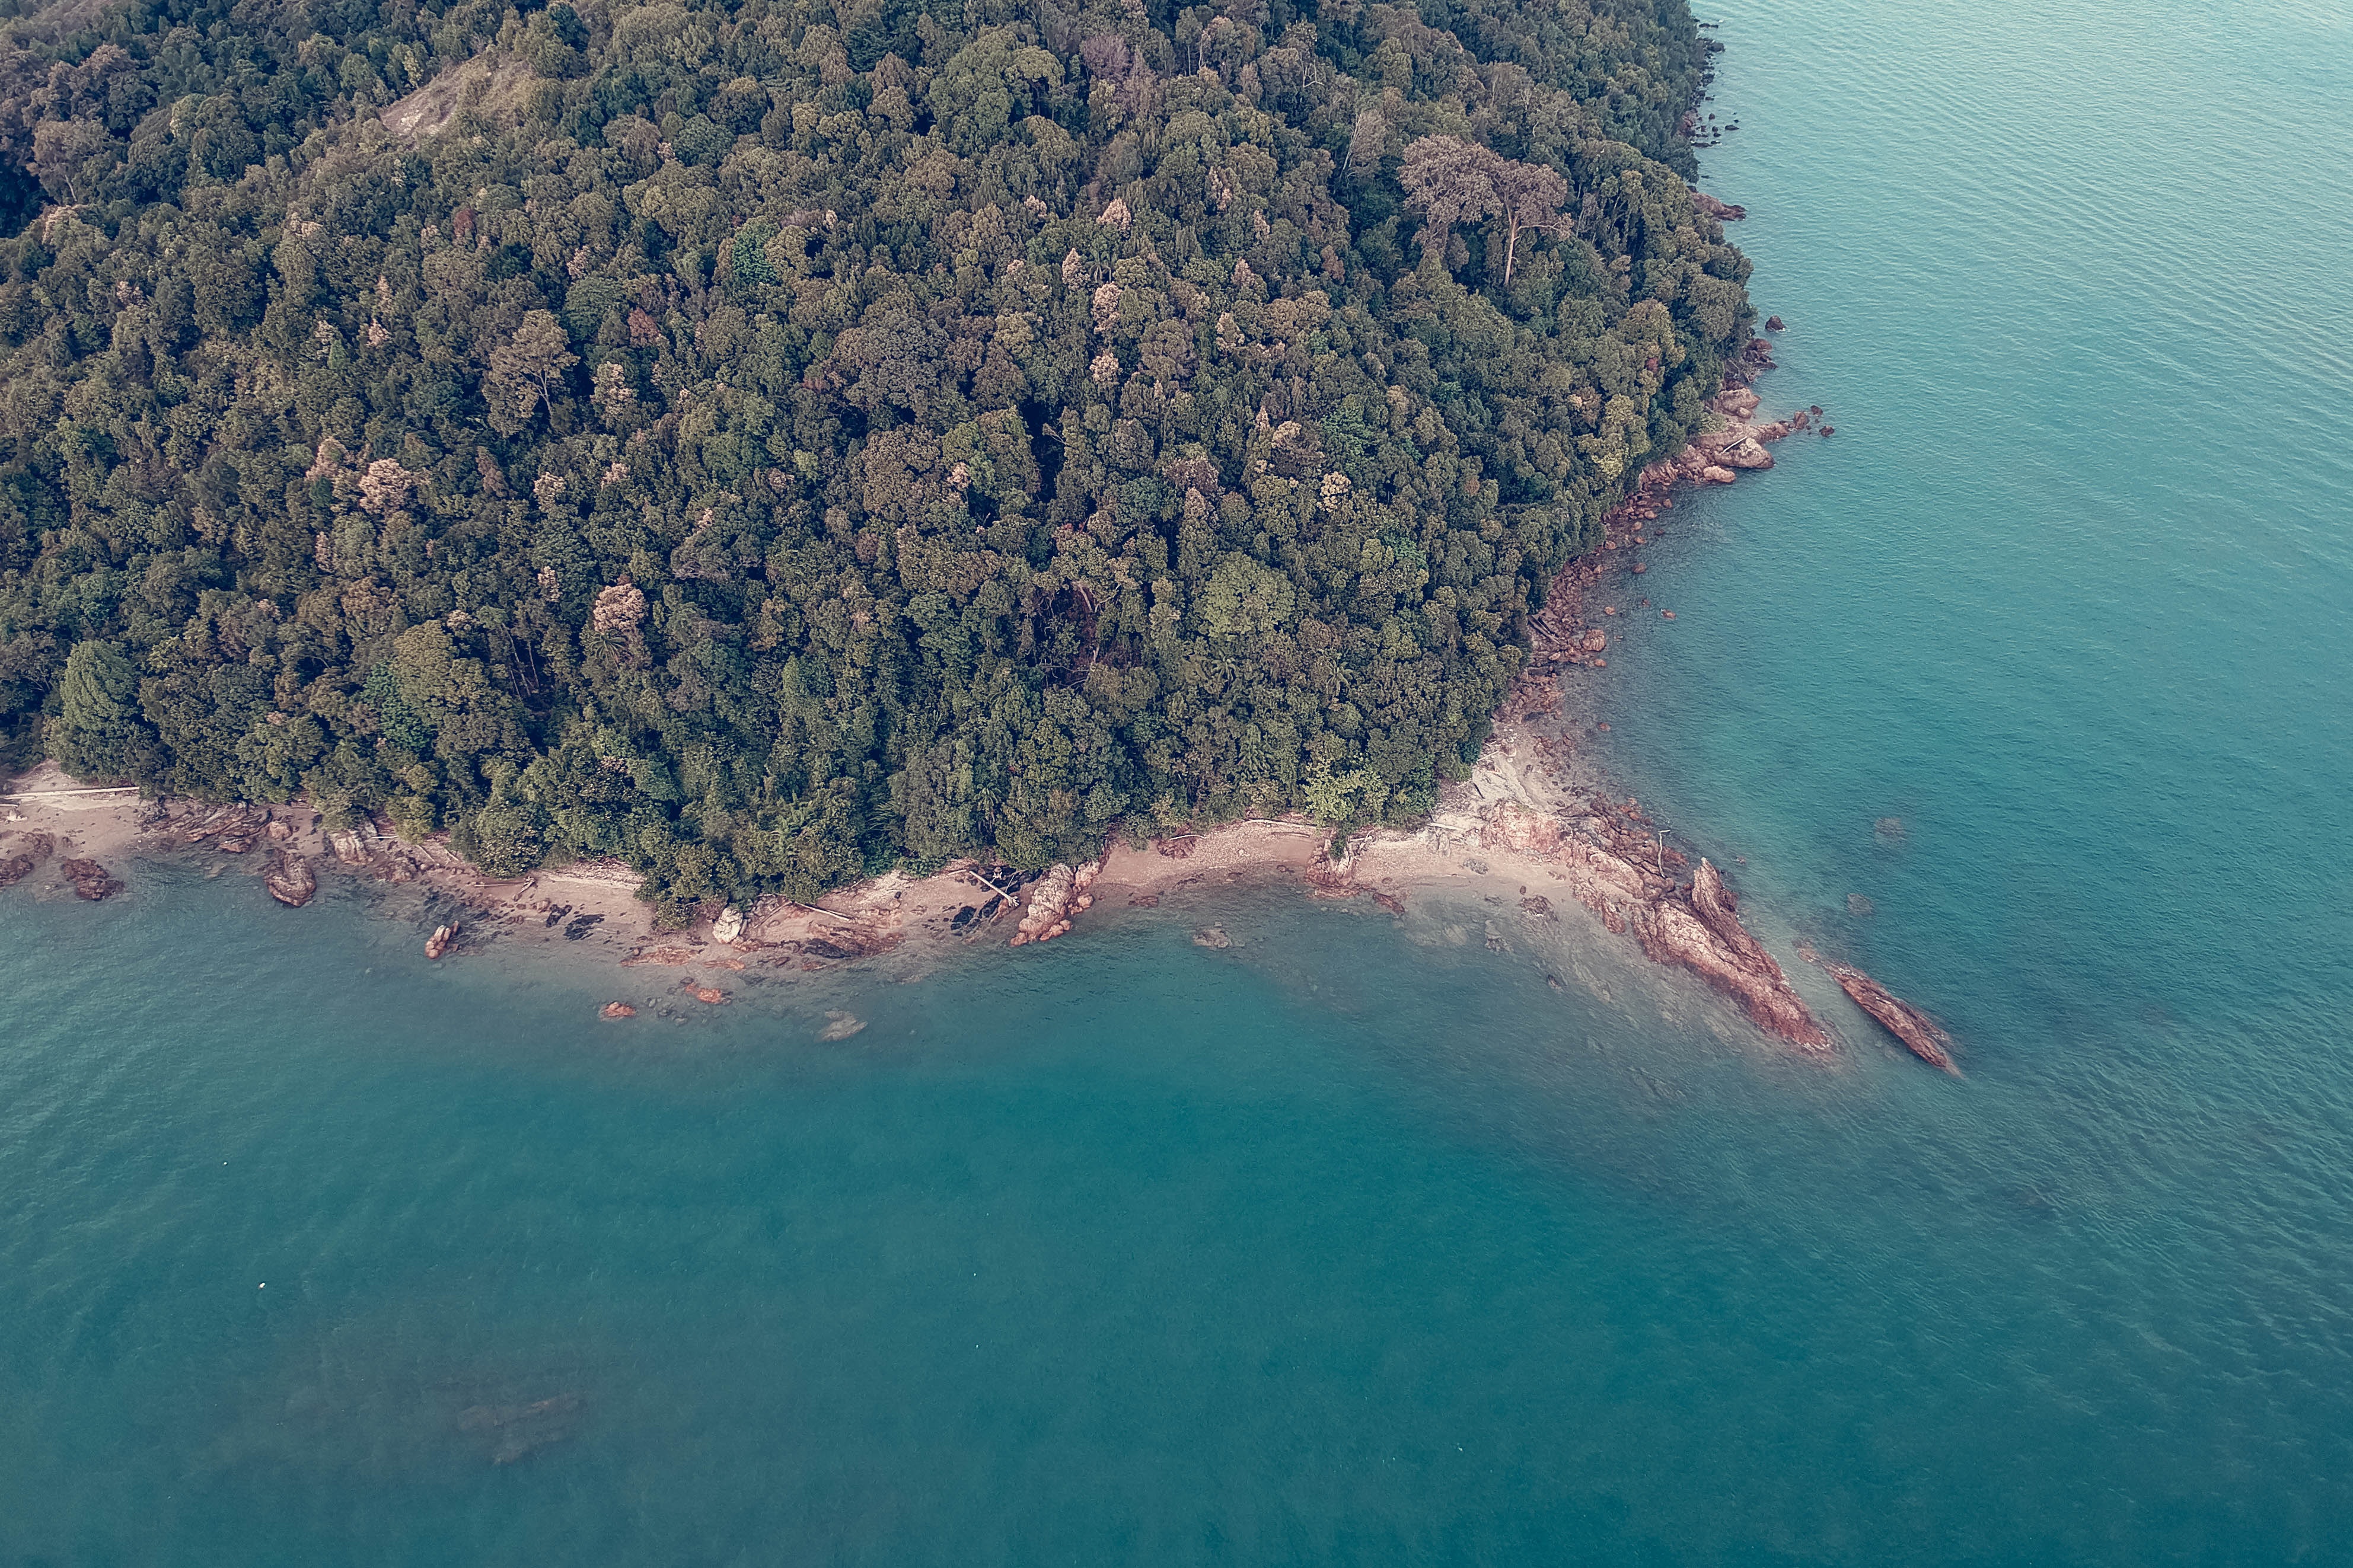
aerial photography, coastal and oceanic landforms, coast, sea, inlet, promontory, headland, water, cape, islet, island, geological phenomenon, bight, Continental shelf, bay, peninsula, archipelago, photography, lagoon, landscape, sound, bird's eye view, rock, spit, cove, channel